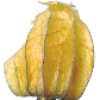
Label: images